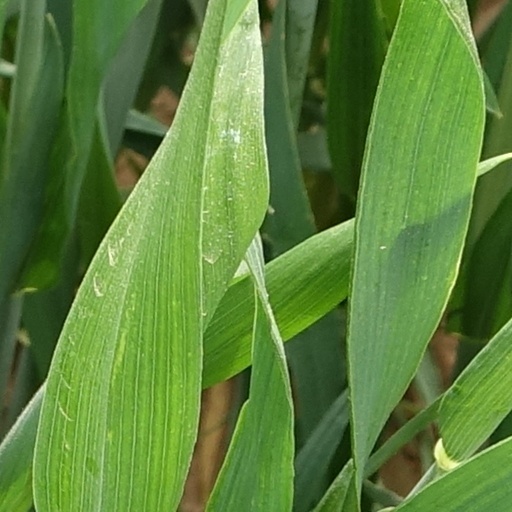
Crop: wheat